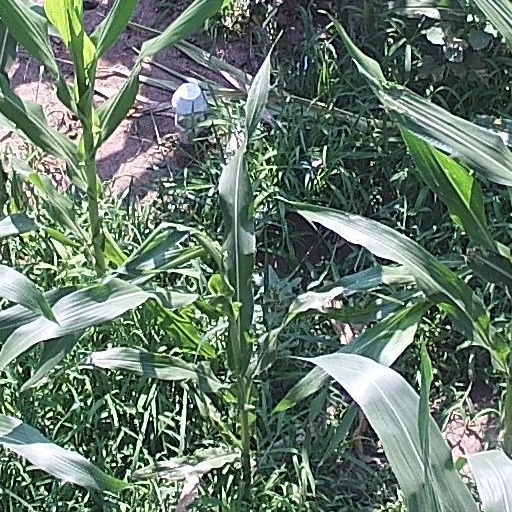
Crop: maize; corn